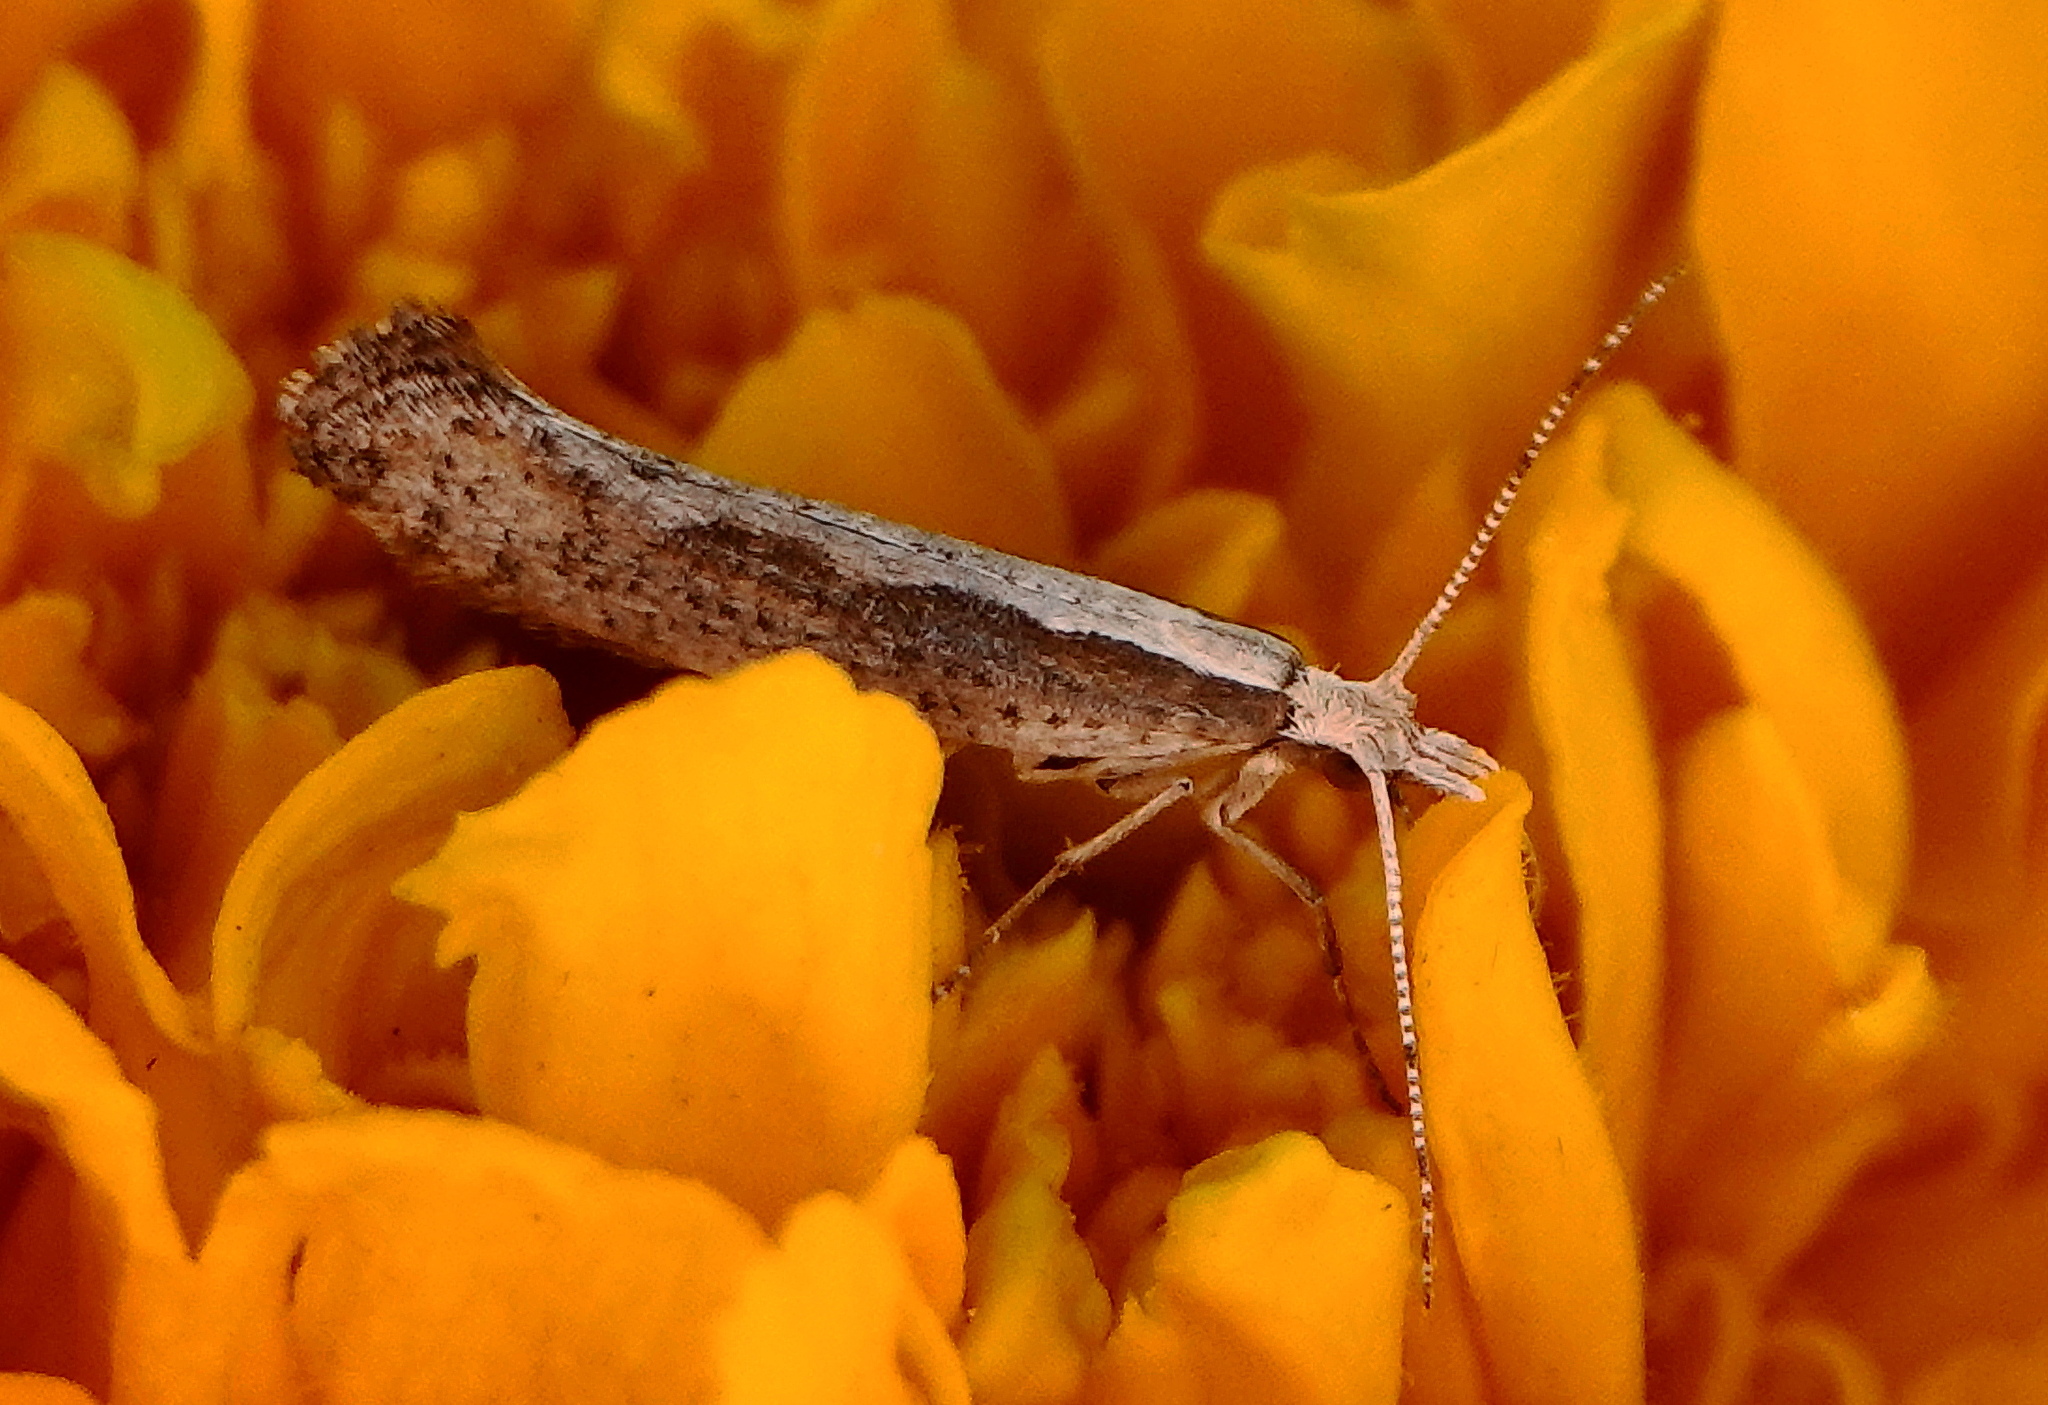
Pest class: diamondback_moth